Chris Hillman

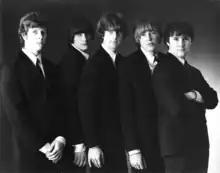
Hillman (far left) as a member of the Byrds in 1965

At this point a frustrated Hillman considered quitting music and enrolling at UCLA when he received an offer from The Hillmen's former manager and producer, Jim Dickson, to join Jim (later Roger) McGuinn, David Crosby, Gene Clark and Michael Clarke in a new band, The Byrds. Hillman was recruited to play bass guitar, although he had never picked up the instrument. Thanks to his bluegrass background, he quickly developed his own melodic style on the instrument. The Byrds' first single, a jangly cover of Bob Dylan's "Mr. Tambourine Man", was an international hit and marked the birth of folk rock. During the mid-1960s the Byrds ranked as one of the most successful and influential American pop groups; they recorded a string of hits, including "Turn! Turn! Turn!", and "Eight Miles High".